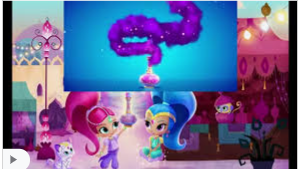
Portrait style: Cartoon Portrait